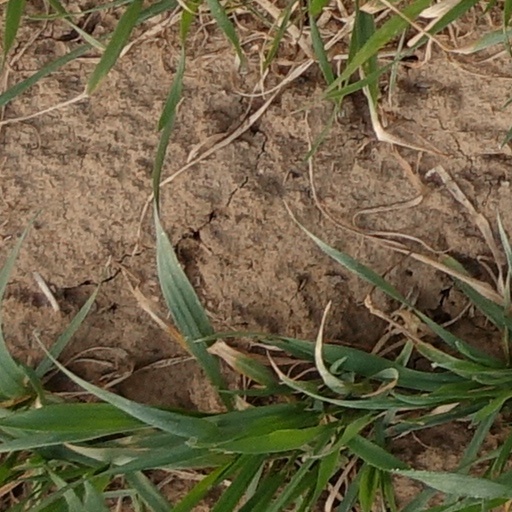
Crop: wheat